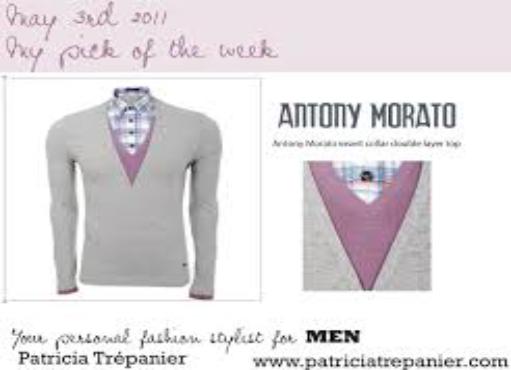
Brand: Antony Morato
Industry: Clothes